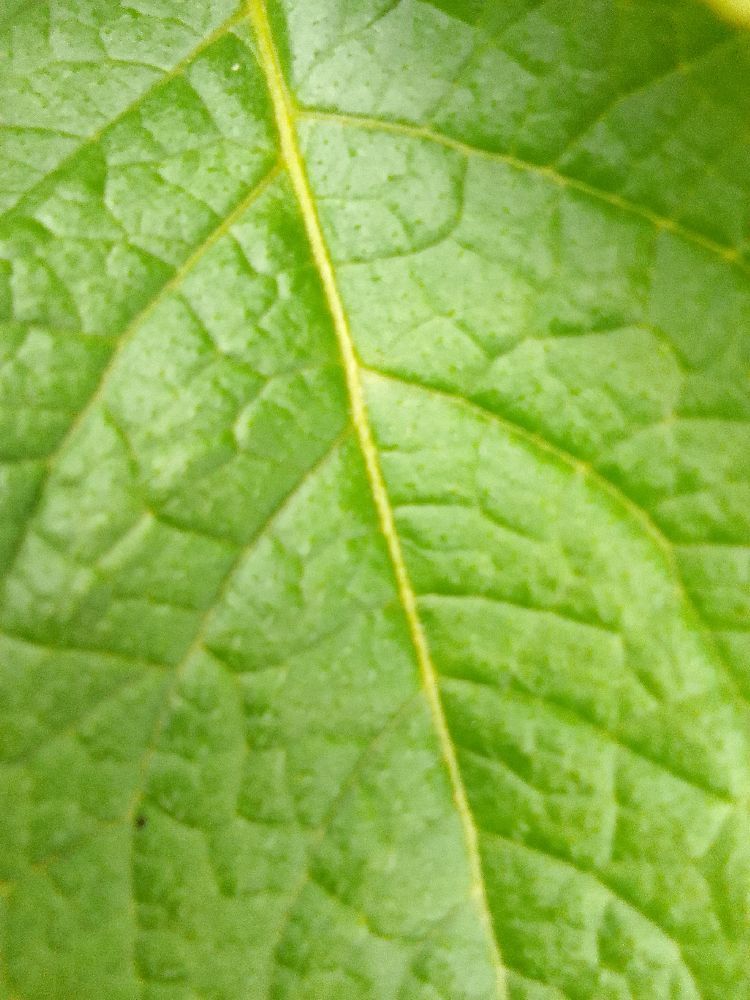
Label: Healthy